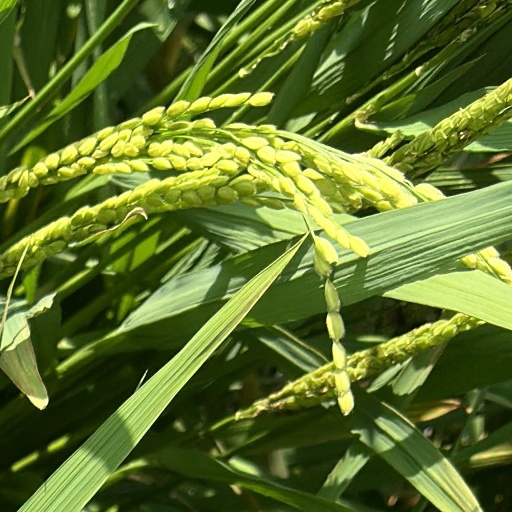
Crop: rice